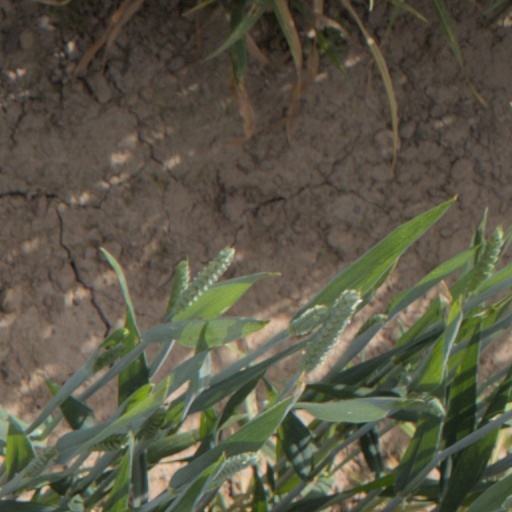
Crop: wheat